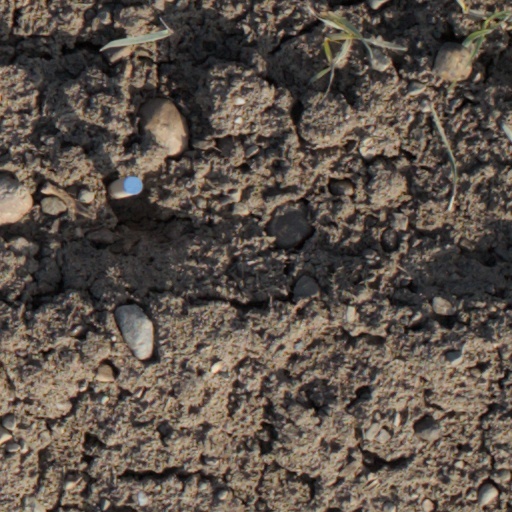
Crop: wheat